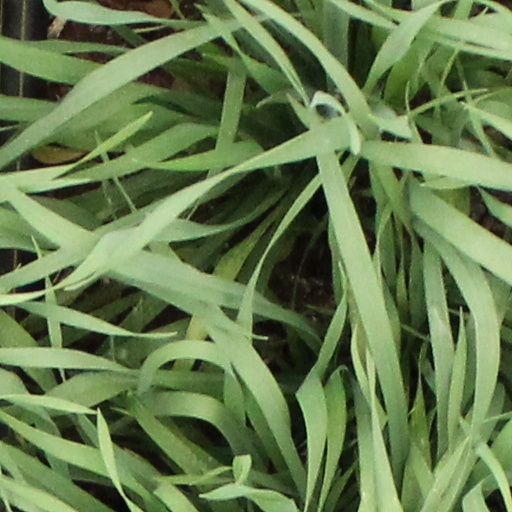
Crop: wheat